Opoona

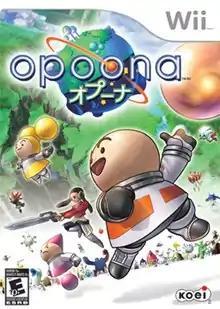
North American box art

is a role-playing video game developed by ArtePiazza and published by Koei for the Wii. The player follows the story of the titular Opoona as he attempts to find the location of his family from which he was separated after the occurrence of a mysterious accident during their travels. Former "Dragon Quest" art designer Shintaro Majima was the lead artist, with Sachiko Sugimura, who has also worked on "Dragon Quest", as the planning director. Hitoshi Sakimoto, best known for composing "Final Fantasy XII", produced the soundtrack, which was composed by him and his Basiscape musicians.